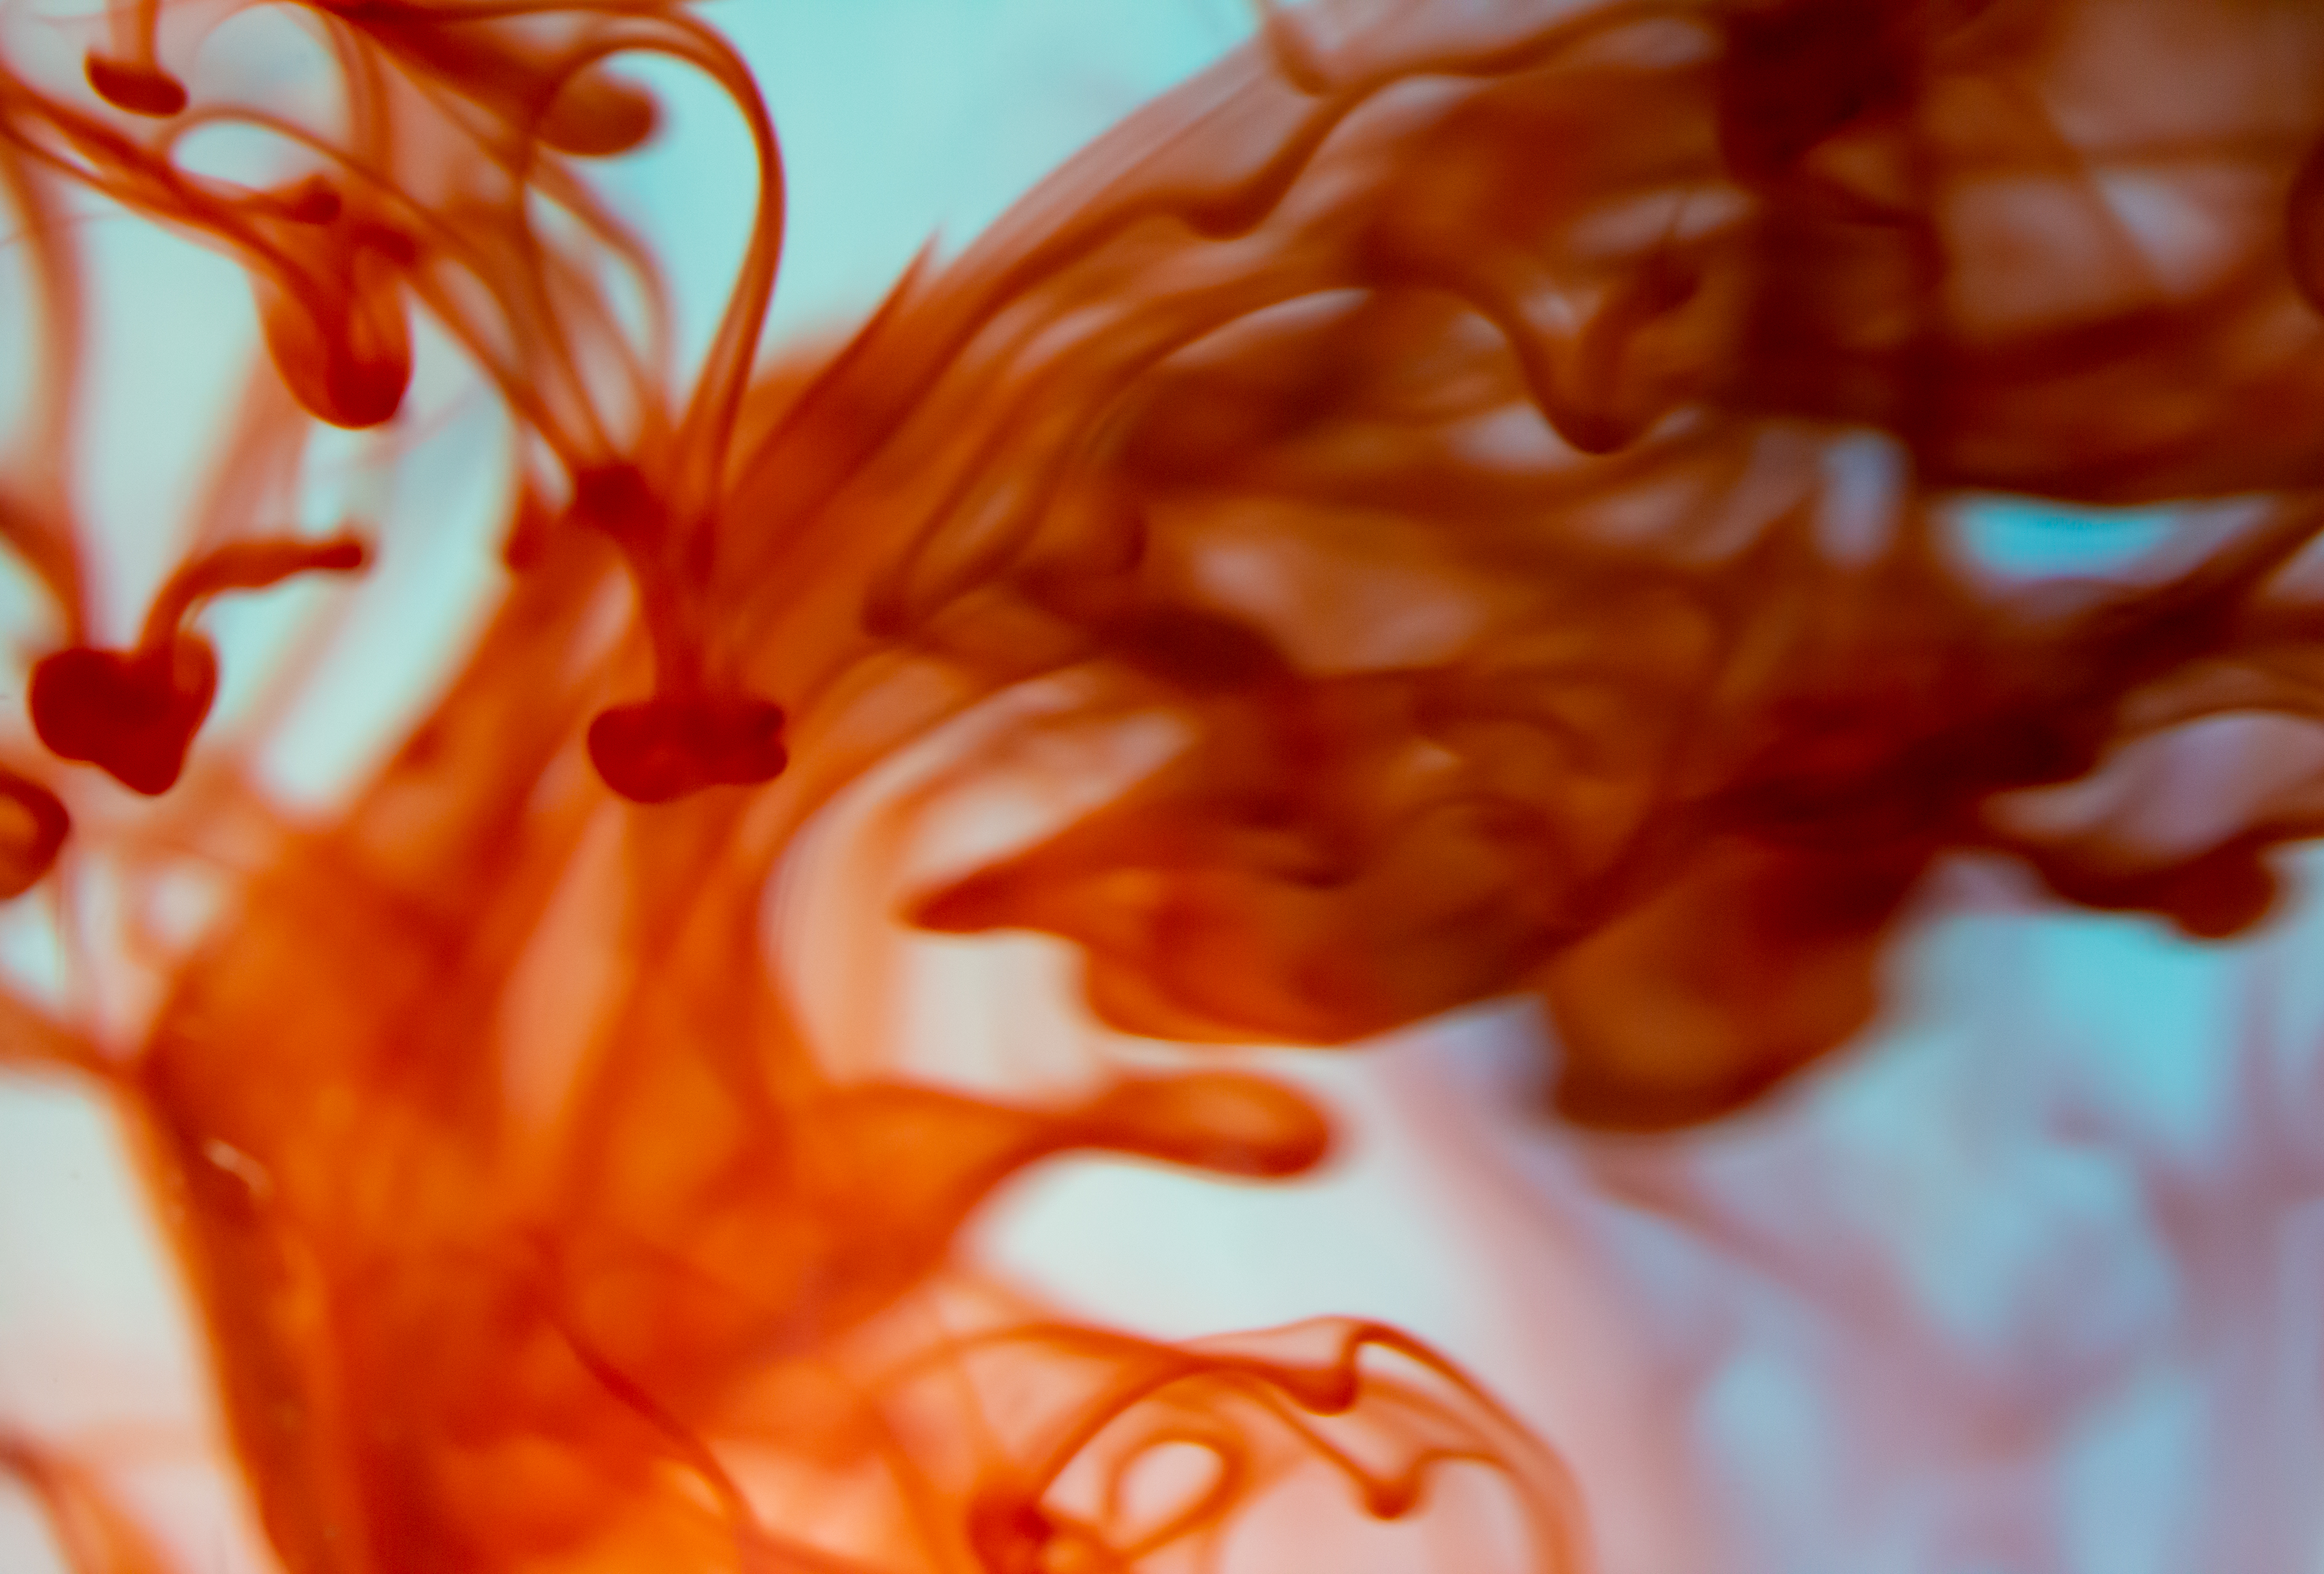
orange, red, water, close up, organism, peach, photography, macro photography, art